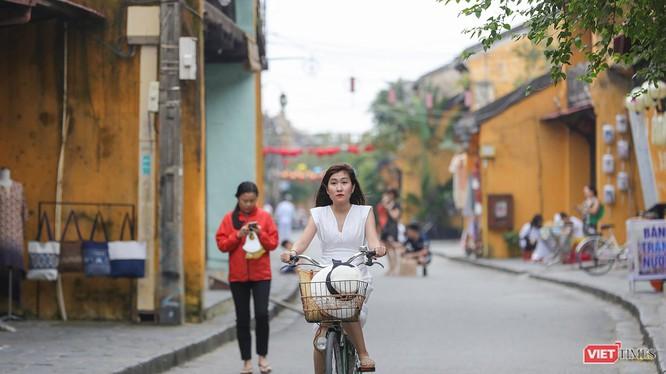
có một cô gái mặc áo trắng đang di chuyển bằng xe đạp ở trên phố